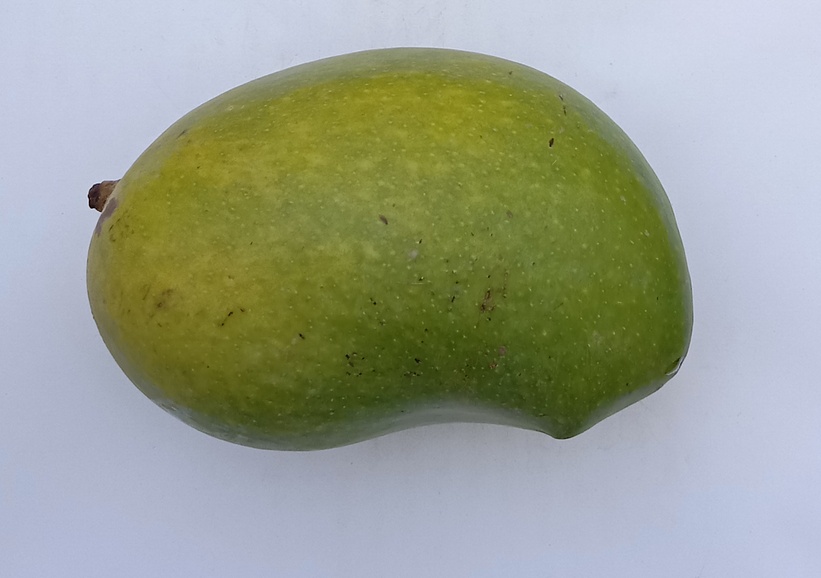
Mango variety: Chaunsa (White)